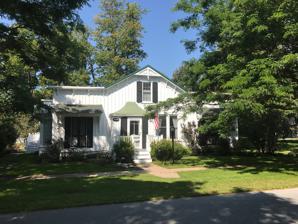
Building: James Buckley House
Country: Canada
Year built: 1845
Historic house in New York, United States United States historic place James Buckley House U.S. National Register of Historic Places Show map of New York Show map of the United States Location Joseph St., Cape Vincent, New York Coordinates 44°7′37″N 76°20′10″W / 44.12694°N 76.33611°W / 44.12694; -76.33611 Area less than one acre Built c. 1845 Architectural style Gothic, Gothic Cottage MPS Cape Vincent Town and Village MRA NRHP reference No. 85002454 Added to NRHP September 27, 1985 The James Buckley House is a historic house located on Joseph Street in Cape Vincent , Jefferson County, New York . Description and history It is a 1 + 1 ⁄ 2 -story frame structure built in about 1845 in the Gothic Cottage style. The central section is flanked by one-story wings with parapets hiding the shed roof. It was listed on the National Register of Historic Places on September 27, 1985. References